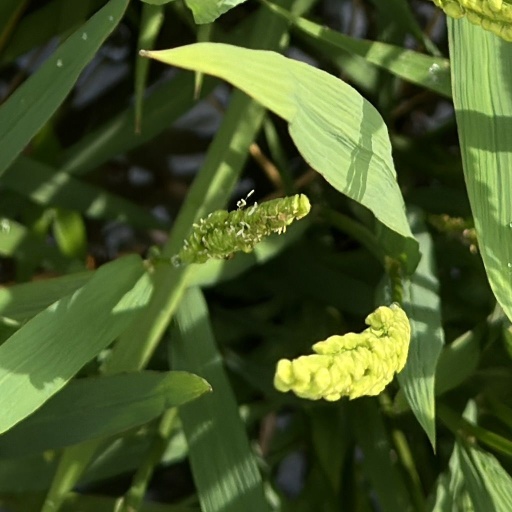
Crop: rice